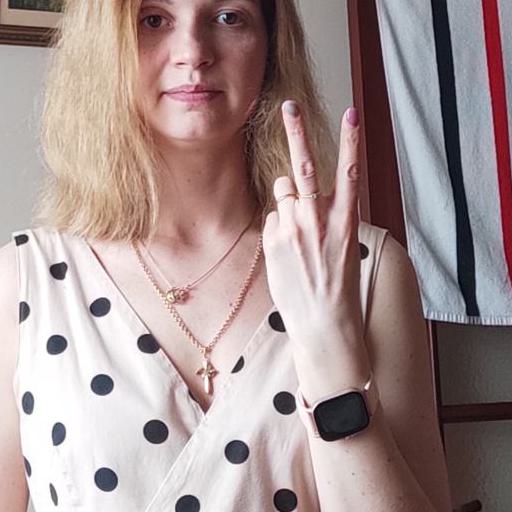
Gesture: peace_inverted